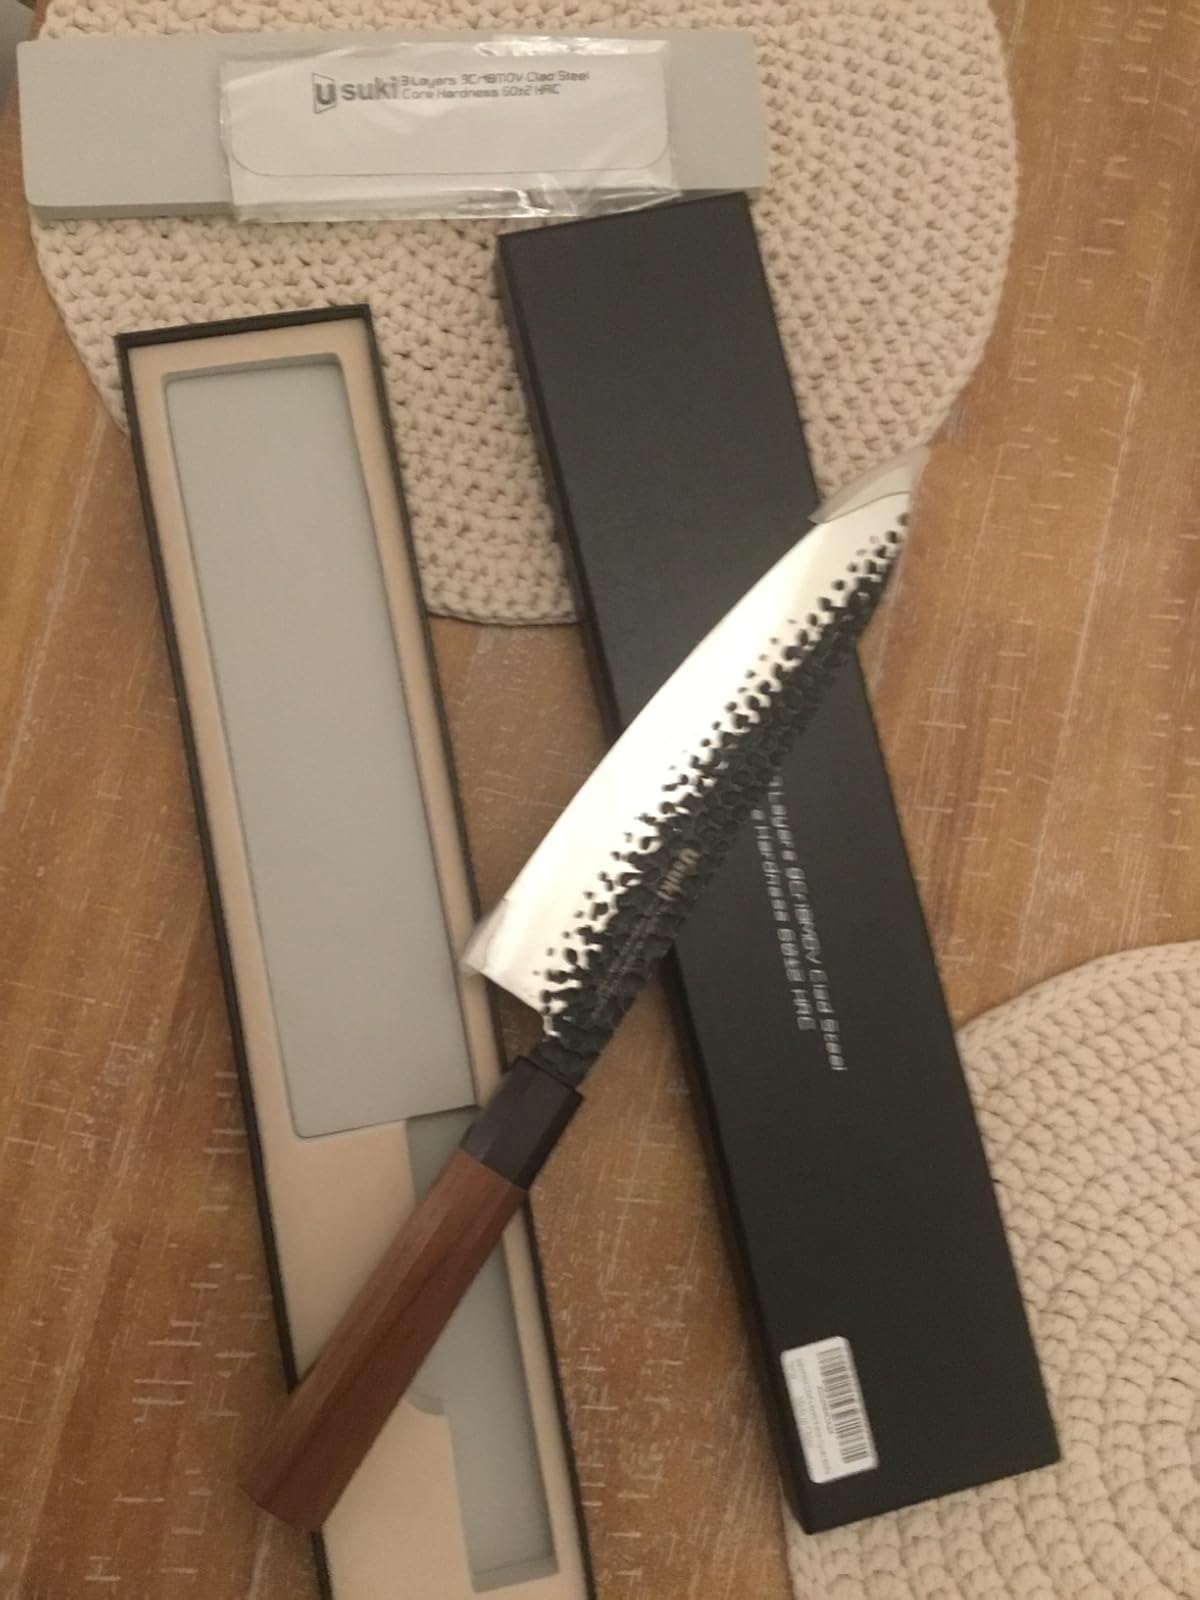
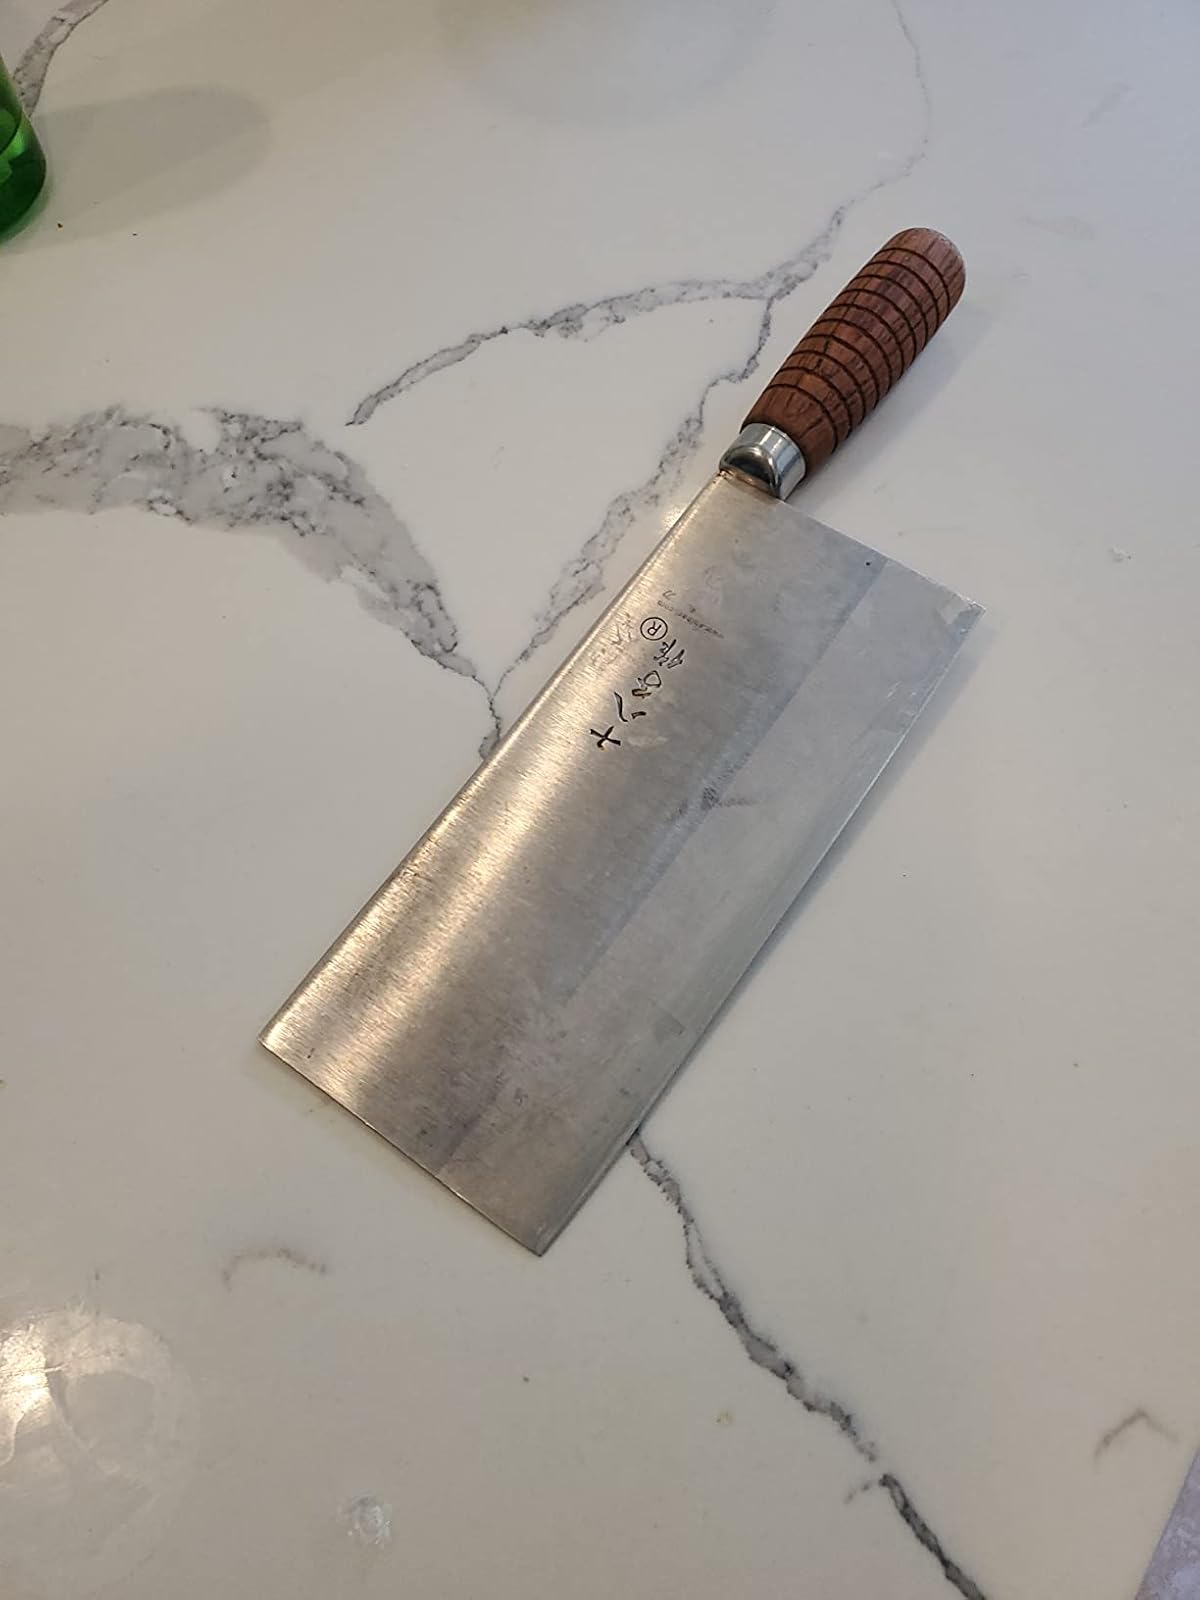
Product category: items_knife
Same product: no